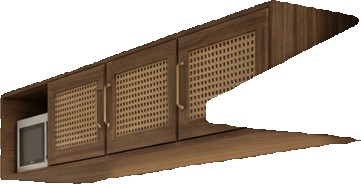
Surface category: cabinetry